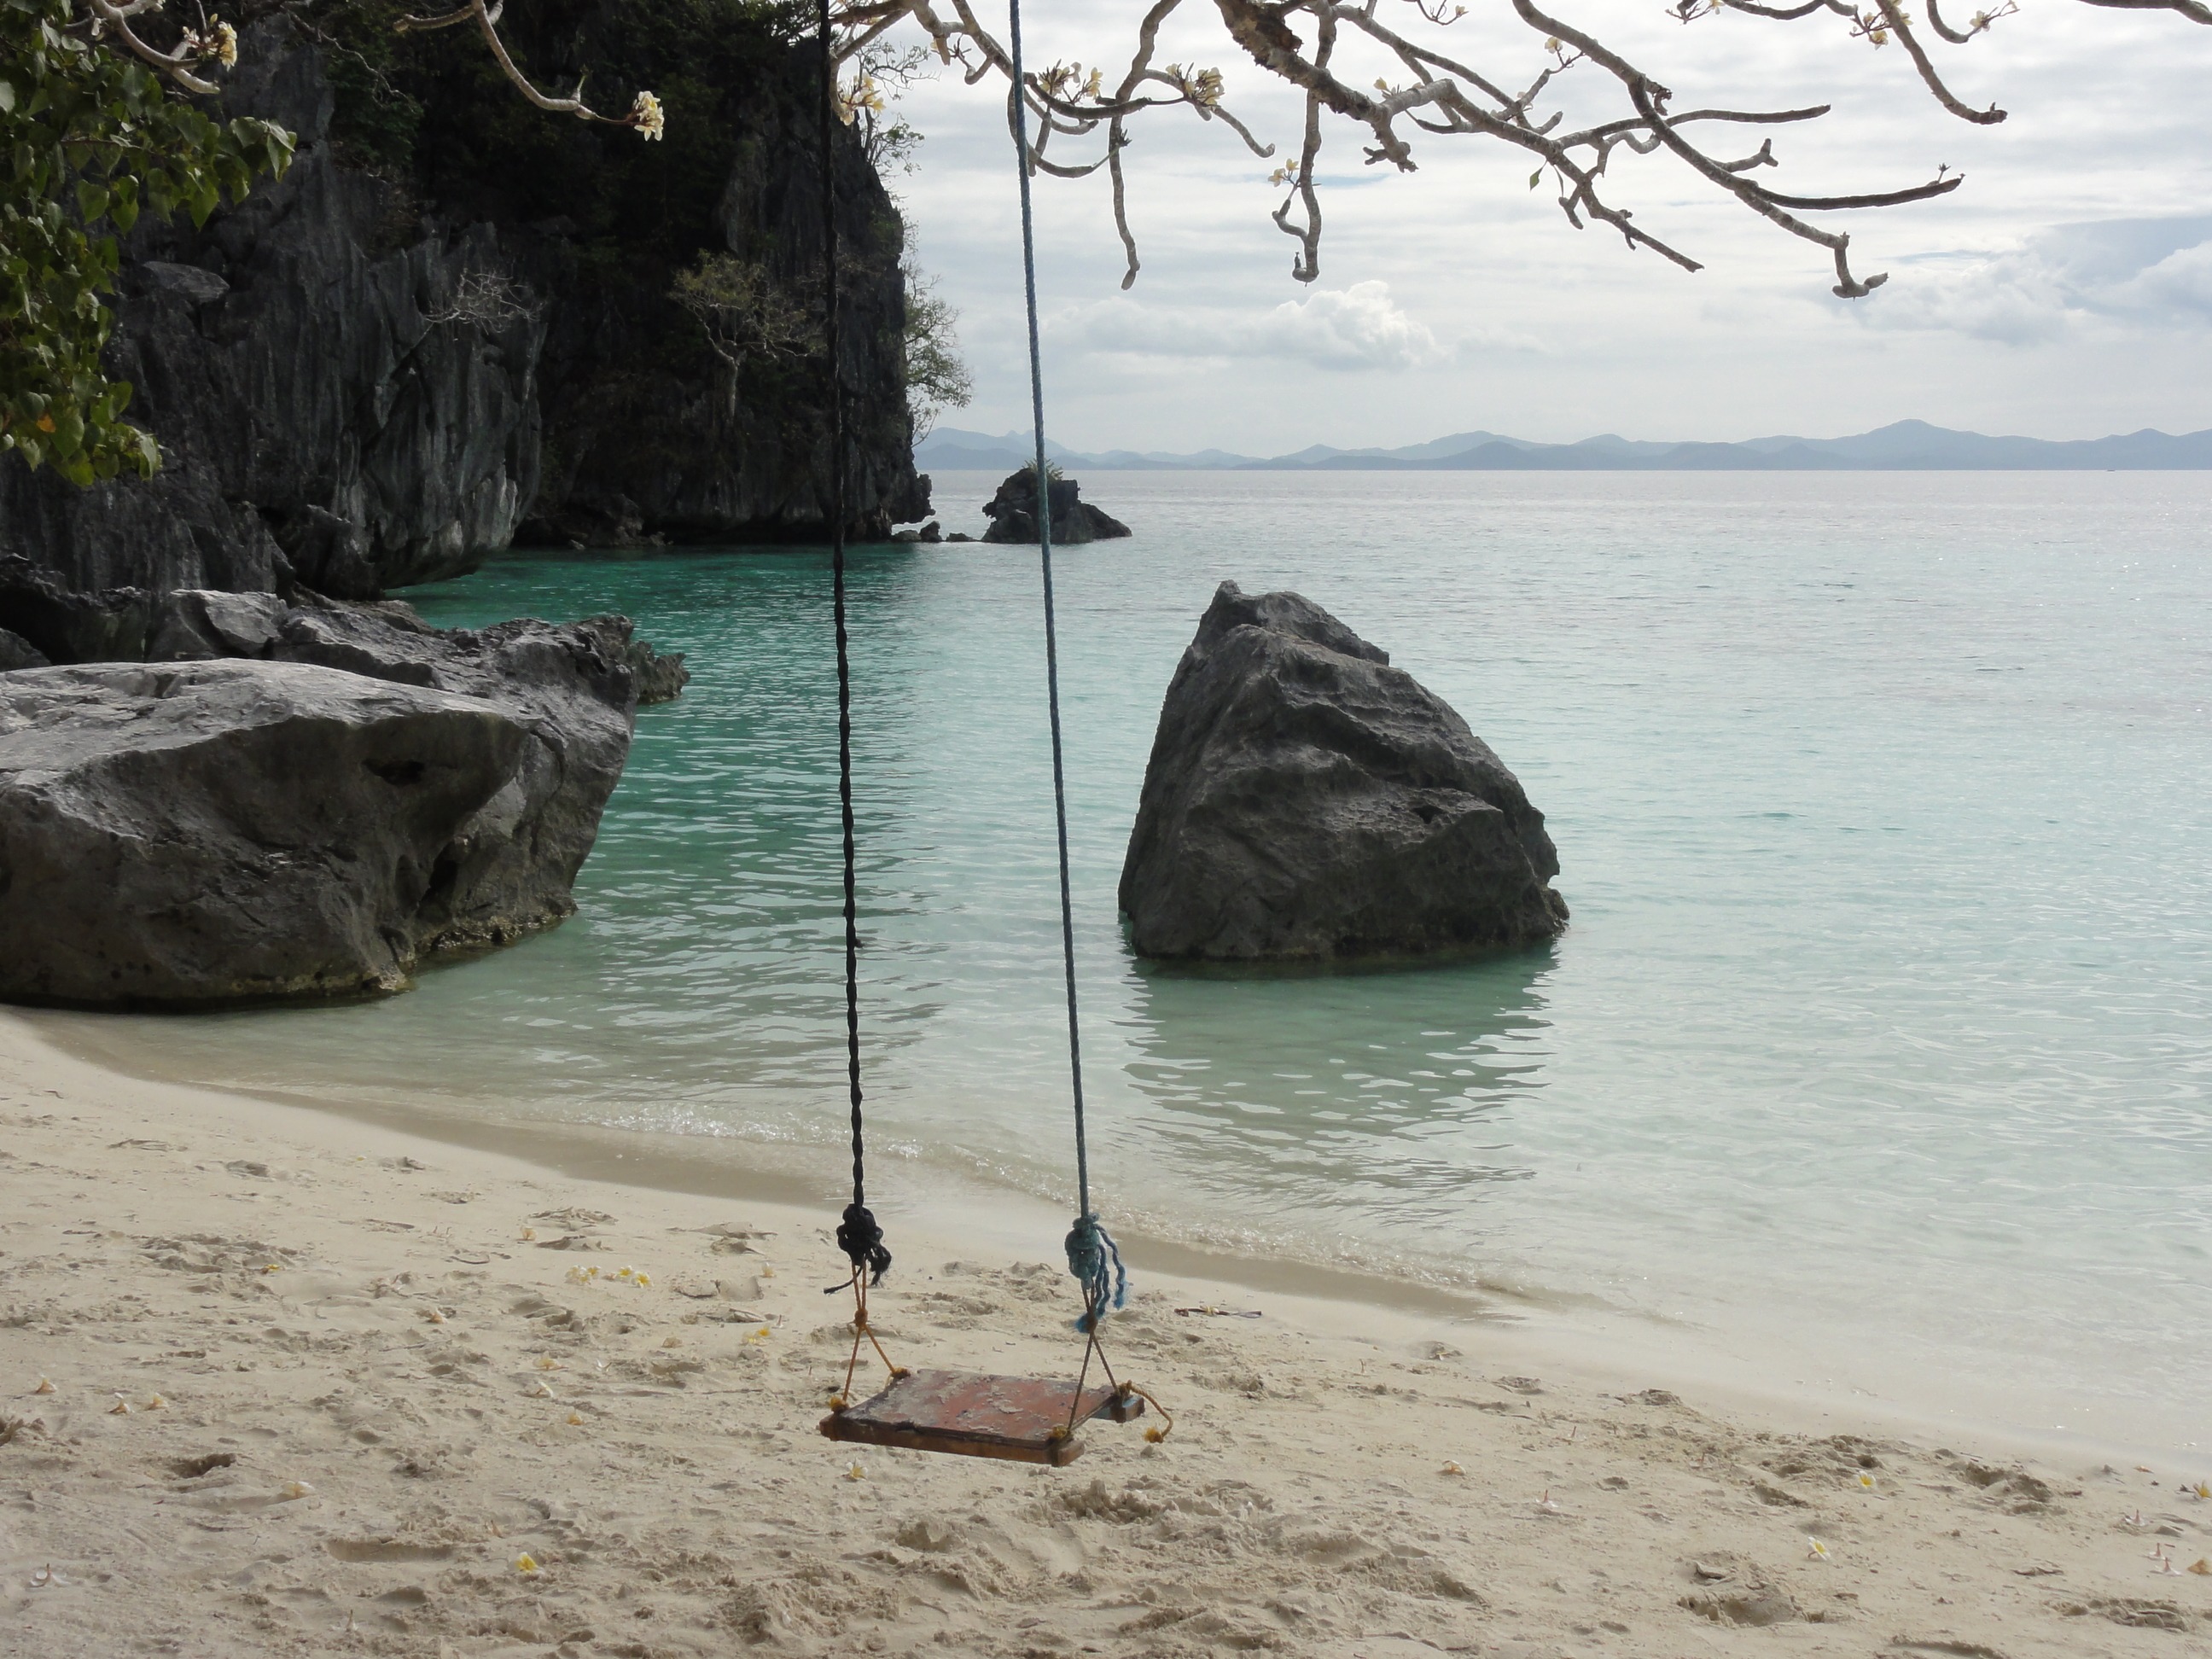
beach, landscape, sea, coast, water, nature, rock, ocean, boat, shore, lake, summer, cove, spring, reflection, vehicle, tropical, scenery, peace, calm, bay, swing, body of water, beauty, beautiful, palawan